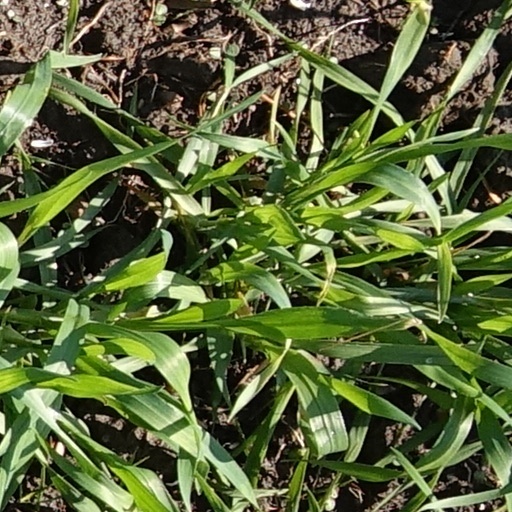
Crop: wheat